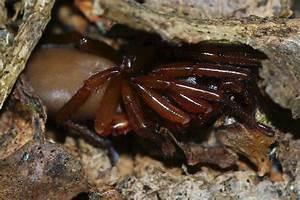
Label: ragno